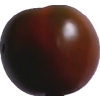
Label: tomato_maroon